Hedesunda

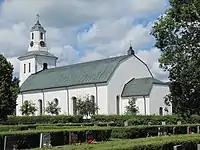
Hedesunda church

Uppsala and Gävle are within an hour's drive by car. Travel time from the Swedish national airport Arlanda is about 90 minutes.